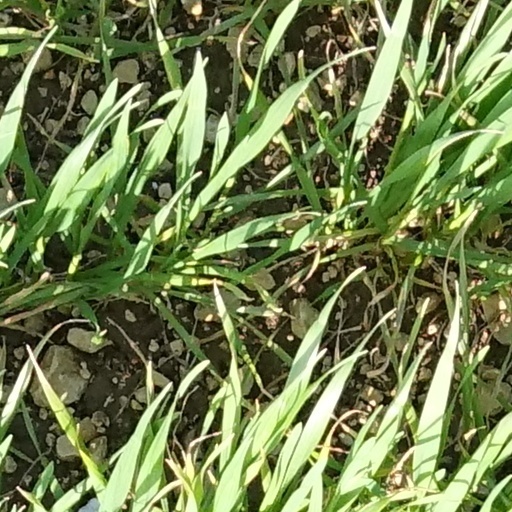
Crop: wheat